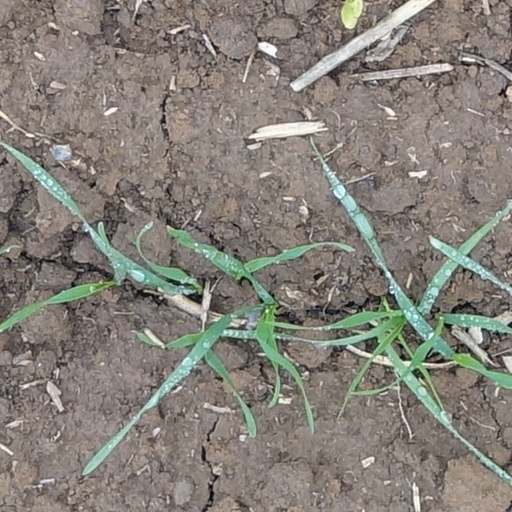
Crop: wheat